King's Guard

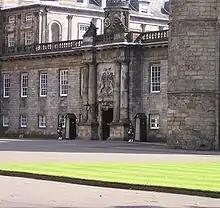
Guards posted outside the Palace of Holyrood

Musical accompaniments for the King's Guard are typically provided by one of the seven military bands of the Household Division. This includes the Mounted Band of the Household Cavalry, the Countess of Wessex's String Orchestra and the five bands for the foot guards. The Foot Guards bands are: